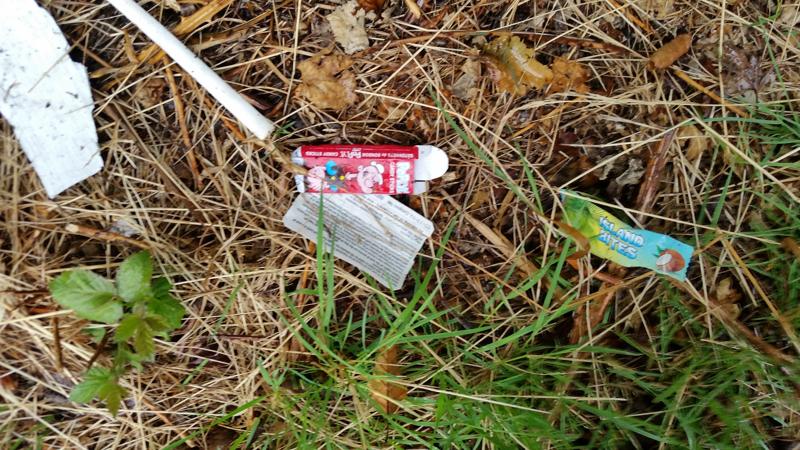
Waste category: trash